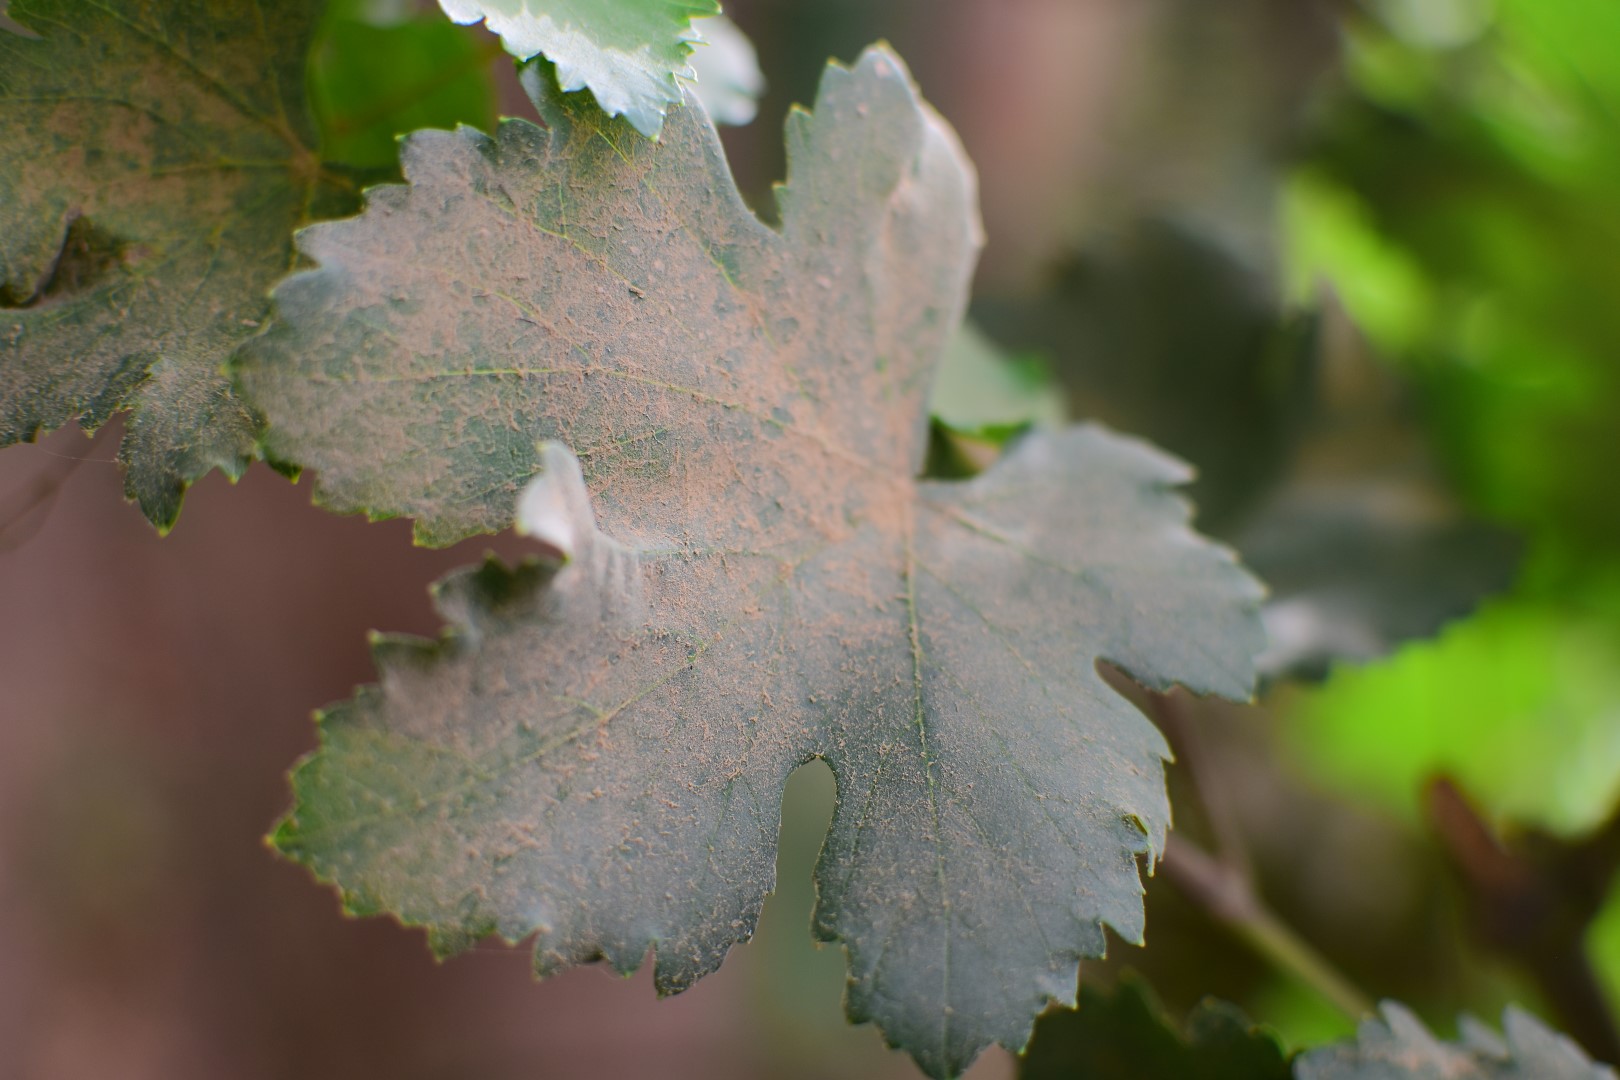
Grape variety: Kamali